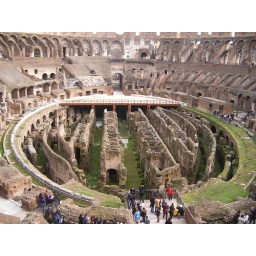
Ground level in the Colosseum. Part of the wooden floor has been rebuilt to demonstrate how it used to look.